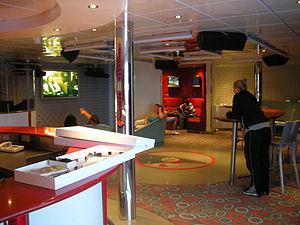
Le club O2 à bord du carnival Miracle
Le Carnival Miracle est un bateau de croisière appartenant a la compagnie de croisière Carnival Cruise Lines.